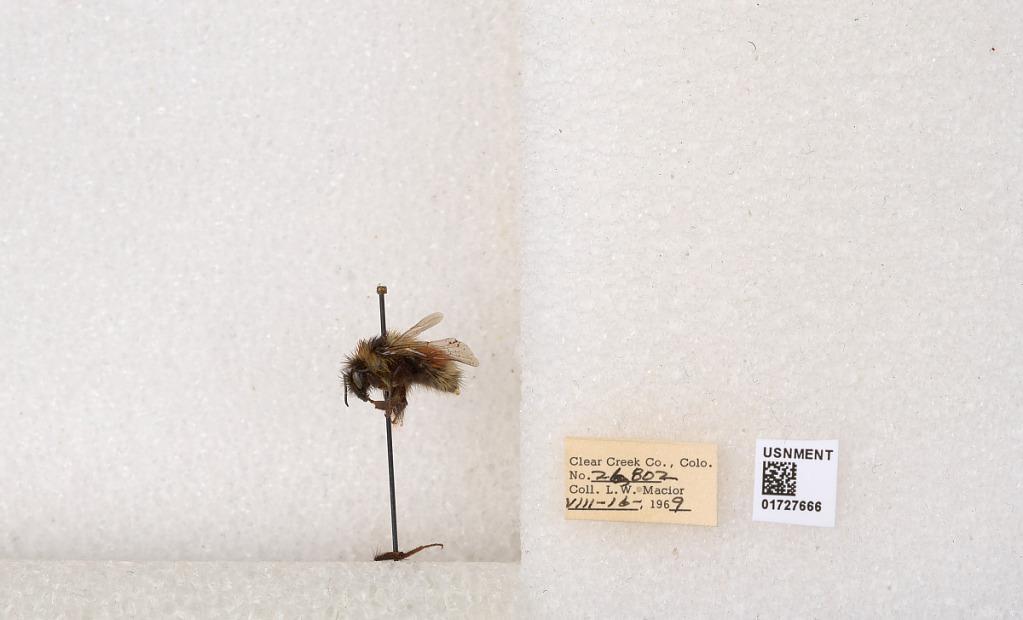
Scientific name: Bombus (Pyrobombus) sylvicola Kirby
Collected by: L. Macior
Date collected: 1969-8-16
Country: United States
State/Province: Colorado
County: Clear Creek
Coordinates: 39.7006, -105.694